Cervical collar

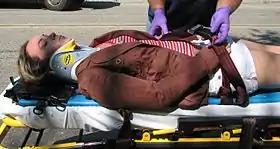
A neck collar being placed on a patient by emergency services.

A soft collar is fairly flexible and is the least limiting but can carry a high risk of further breakage, especially in people with osteoporosis. They are usually made of felt. It can be used for minor injuries or after healing has allowed the neck to become more stable.